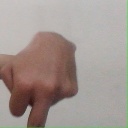
अक्षर: प